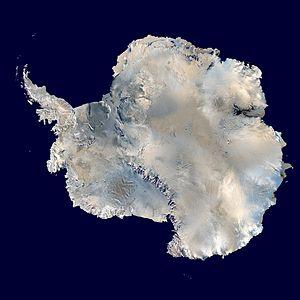
Le continent Antarctique. L’image est construite en projection orthographique à partir des données satellites «
L'Antarctique est un continent situé autour du pôle Sud. Le 60ᵉ parallèle sud marque la limite nord de l'océan Austral, toutes les terres situées au sud de cette latitude font partie de l'Antarctique.
La région antarctique est une région zoogéographique formée dans un sens strict du continent antarctique et des territoires insulaires de la plaque antarctique. Dans un sens élargi, on y rattache également quelques îles des hautes latitudes de l'hémisphère sud situées au sud de la convergence antarctique. L'influence antarctique peut être ressentie sur la faune des milieux tempérés voire tropicaux de cet hémisphère. L'écozone antarctique correspond à une des 8 écozones planétaires utilisés par l'UNESCO ou encore par le World Wildlife Fund.
La Transantarctica est une expédition, scientifique et humaine internationale, de traversée intégrale du continent Antarctique sur 6 300 kilomètres, à pied aidé au total de trente-six chiens de traîneaux, réalisée en 219 jours en 1989-1990. Ce n'est pas la première traversée terrestre du continent mais elle a été la première sans aide mécanique et elle reste l'unique performance de ce type. Elle est également la plus longue par son tracé.
Un inlandsis est un glacier de très grande étendue se présentant sous la forme d'une nappe de glace recouvrant la terre ferme et qui peut atteindre plusieurs milliers de mètres d'épaisseur. Ils peuvent se prolonger à la surface de la mer en formant des barrières de glace. Sur Terre, il n'en existe que deux de nos jours : l'inlandsis de l'Antarctique, le plus étendu, et l'inlandsis du Groenland.